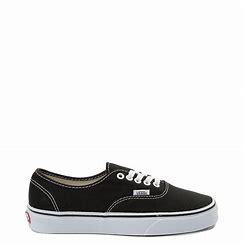
Brand: Vans
Model: Authentic Skate